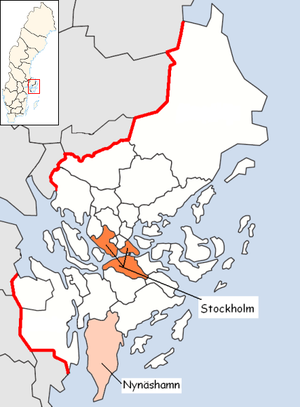
La commune de Nynäshamn est une commune suédoise du comté de Stockholm. 24 670 personnes y vivent. Son chef-lieu se situe à Nynäshamn.